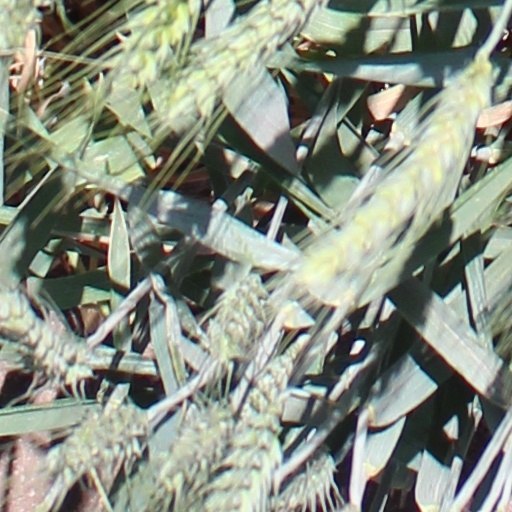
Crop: wheat